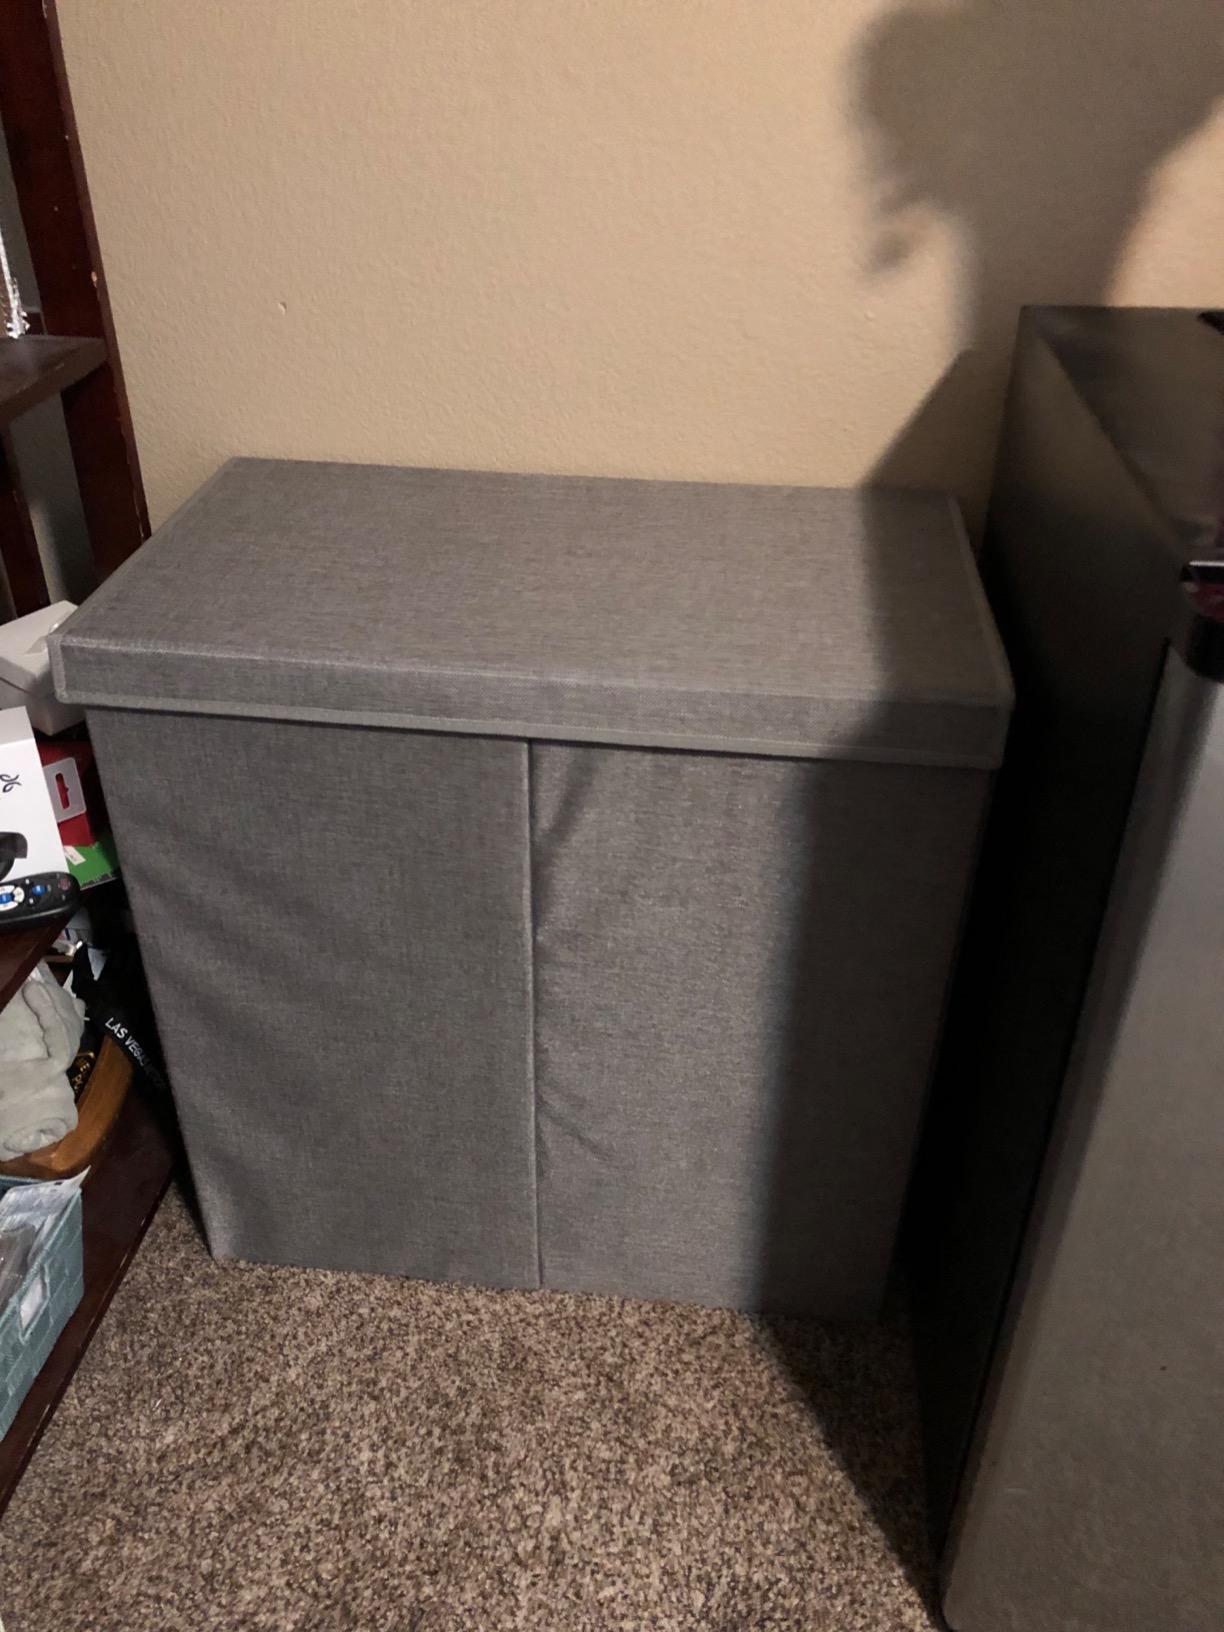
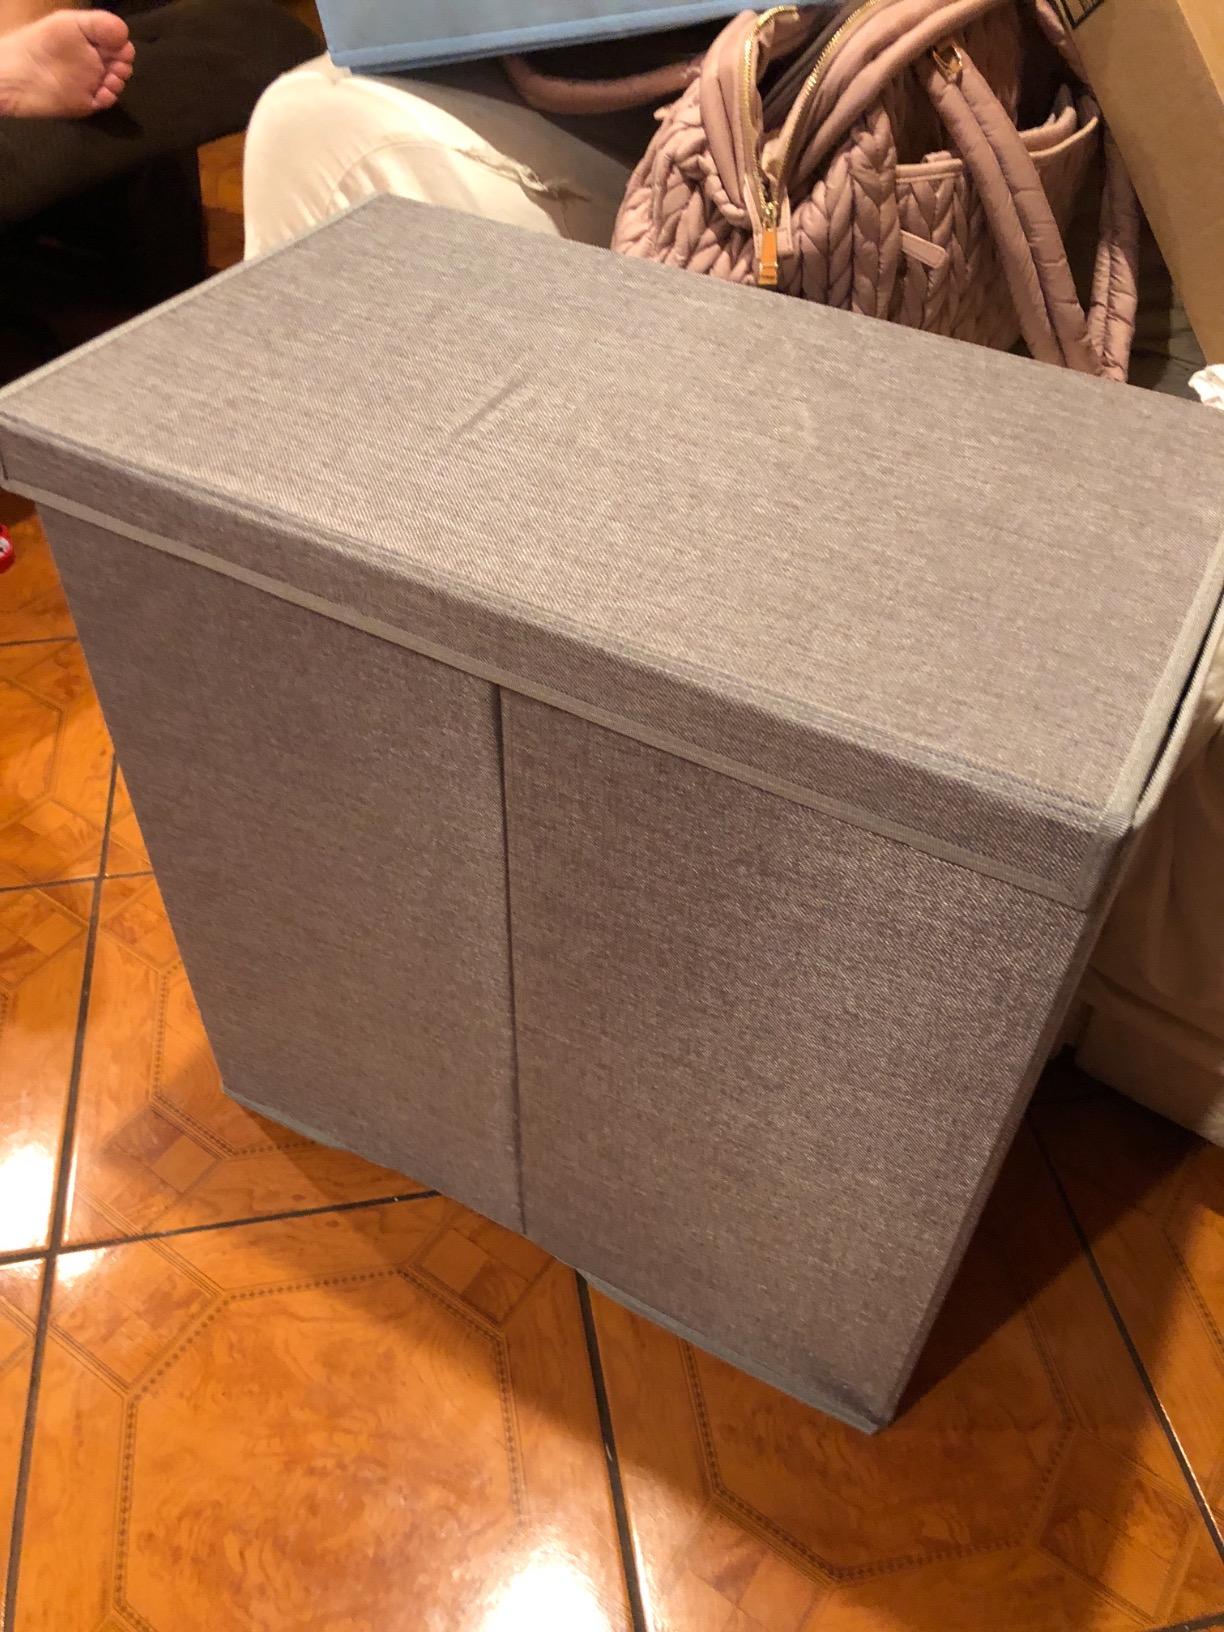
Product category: items_hamper
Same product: yes